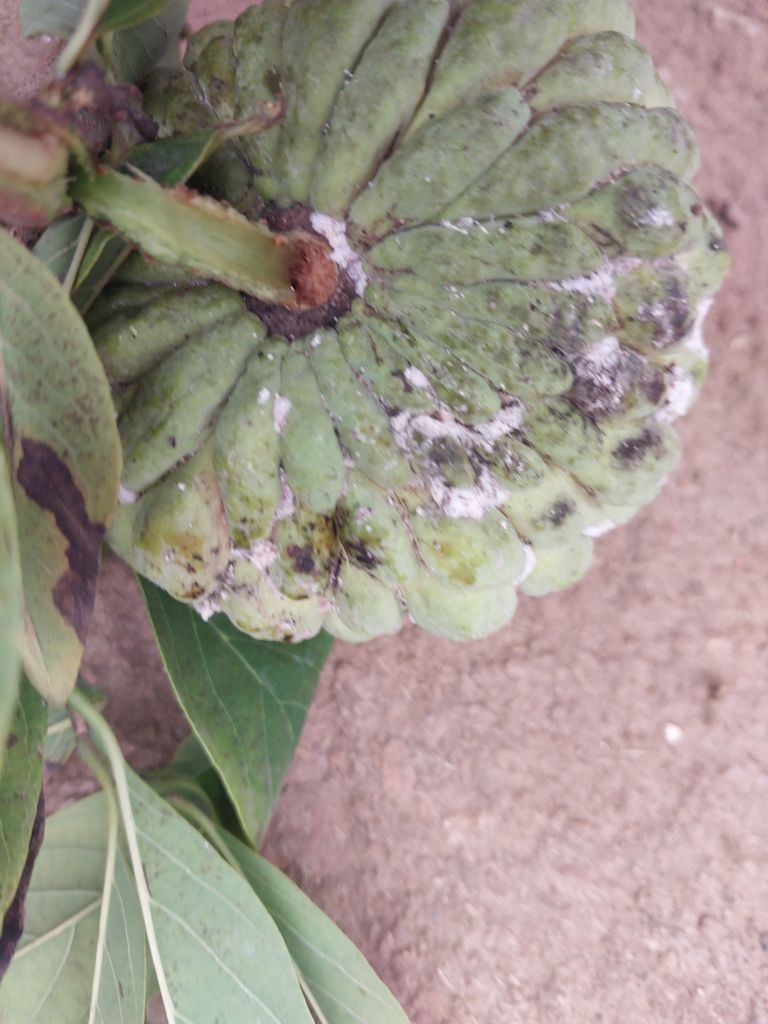
Disease label: Leaf spot on fruit